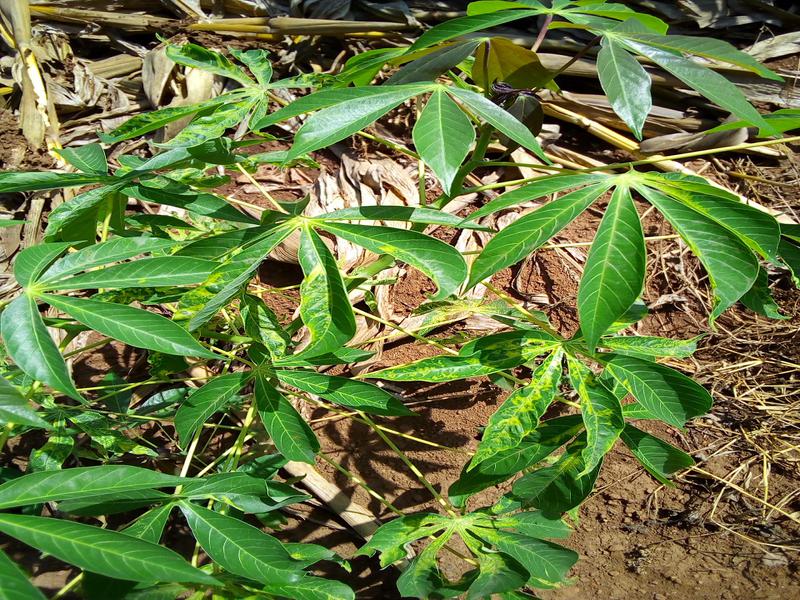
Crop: cassava
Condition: mosaic_disease